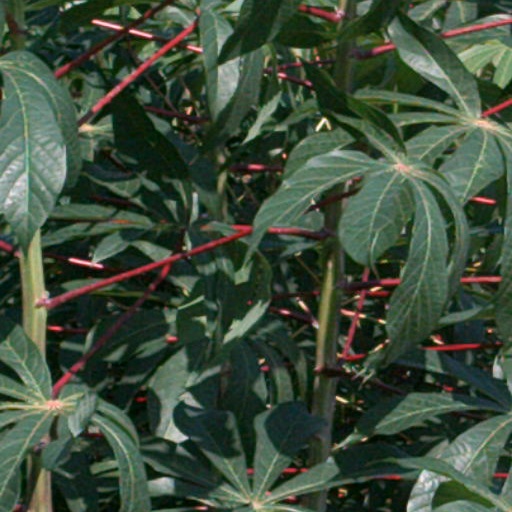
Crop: cassava